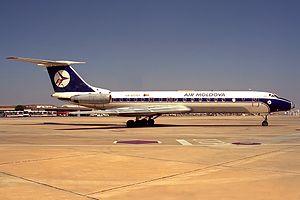
Air Moldova est la compagnie aérienne nationale de la république de Moldavie. Elle est basée à l'aéroport international de Chişinău. Elle assure le transports de passagers, courriers et marchandises en soute.